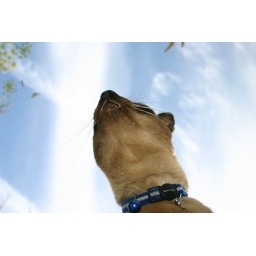
Stilton in the sky with cow parsley 1.